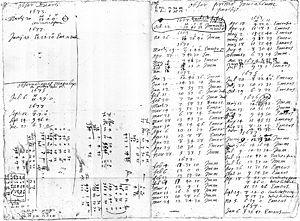
La détermination de la vitesse de la lumière par Ole Rømer est la démonstration, en 1676, que la lumière a une vitesse finie et ne voyage donc pas instantanément. La découverte est généralement attribuée à l'astronome danois Ole Rømer, qui travaillait à l'Observatoire royal, à Paris.